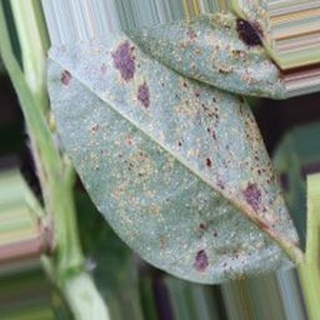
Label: groundnut_rust